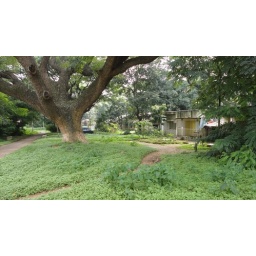
116 Mr Gopalan Nairs house in the distance. Boy. How the trees have grown